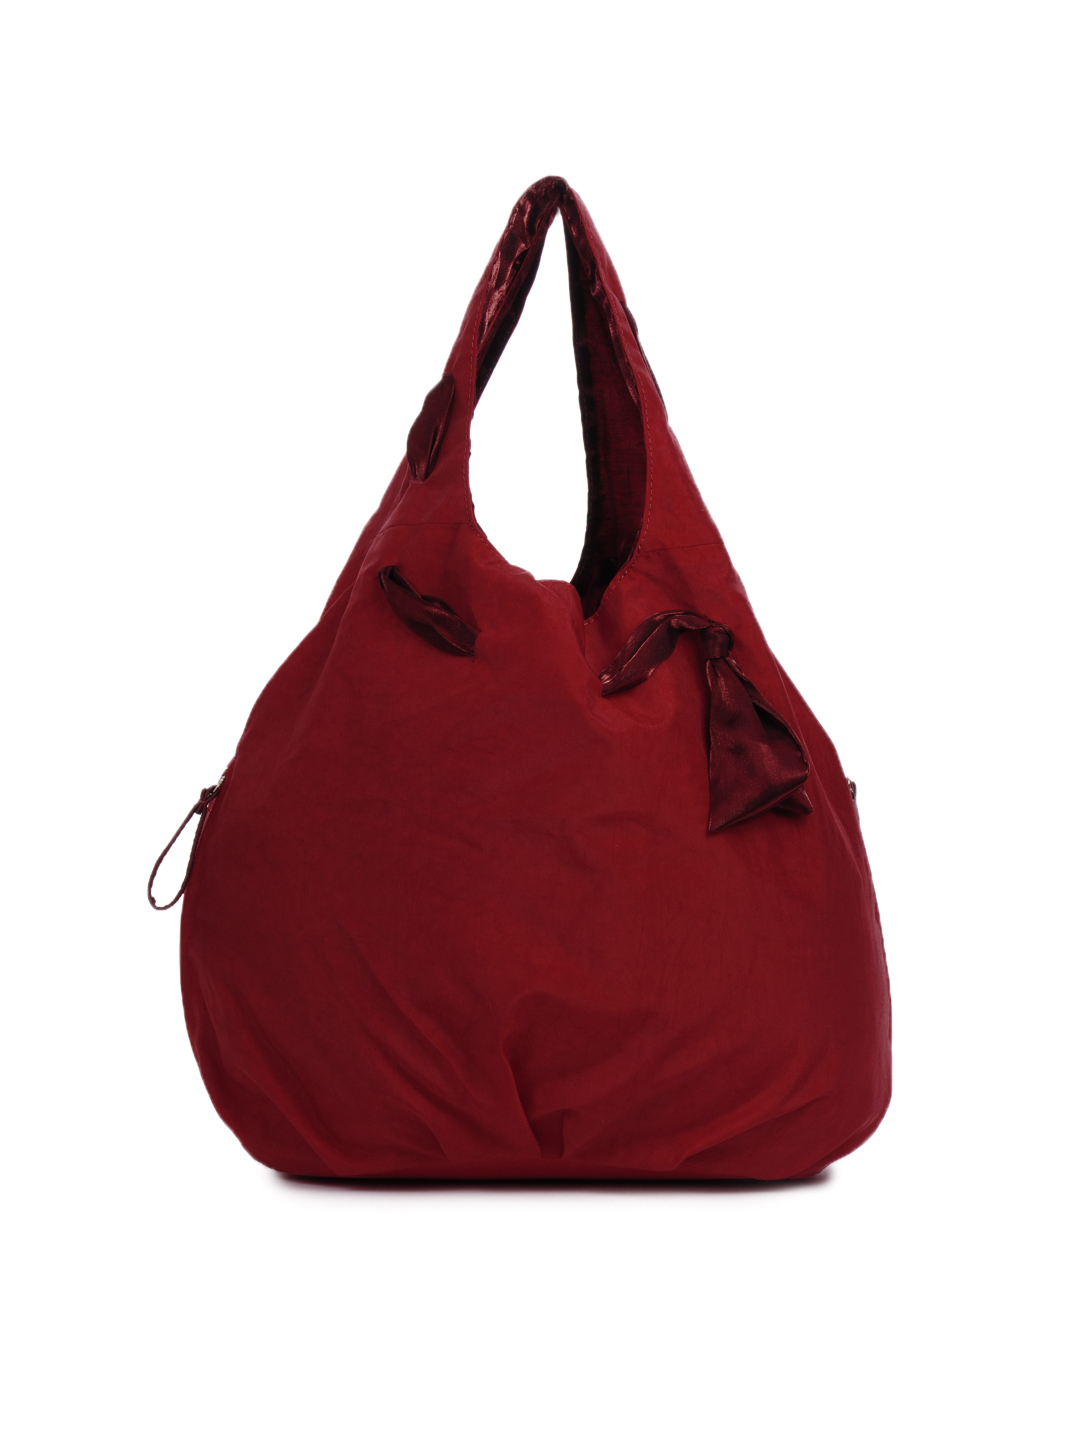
Baggit Women Red Ishqx Excel Handbag
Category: Accessories / Bags / Handbags
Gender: Women
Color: Red
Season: Winter 2015
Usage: Casual